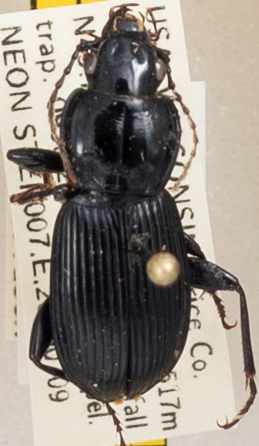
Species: Pterostichus novus
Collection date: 2019-07-09
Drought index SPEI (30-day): -0.32
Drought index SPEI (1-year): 1.69
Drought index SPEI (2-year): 0.9